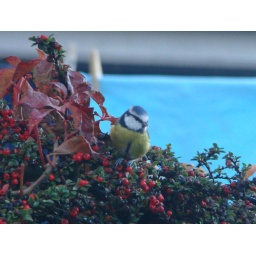
Blue Tit on cotoneaster horizontalis in autumn, viewed from kitchen window